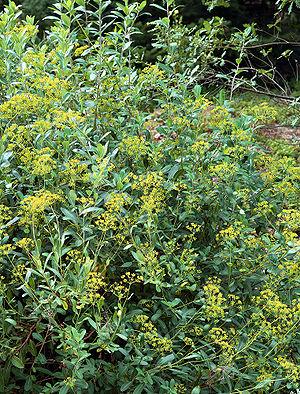
Cette image montre un Buplèvre arbustif (Bupleurum fruticosum). Camera data Camera Nikon D70 Lens Tamron SP AF 90mm/2.8 Di Macro 1:1 Focal length 90 mm Aperture f/5.6 Exposure time 1/80 s Sensivity ISO 200
Le Buplèvre ligneux, Buplèvre en arbre ou Buplèvre en buisson est une espèce d'arbustes de la famille des Apiacées qui pousse en région méditerranéenne.